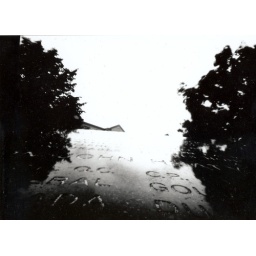
Historical plaque in front of building - taken with cardboard box/b&amp;amp;w photo paper